Siri ya Mtungi

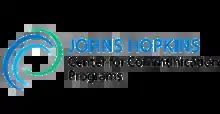
Johns Hopkins Bloomberg School of Public Health Center for Communications Programs

The series was directed by Media For Development International (MFDI), and created by The Johns Hopkins Bloomberg School of Public Health Center for Communication Programs (JHU.CCP), in partnership with MFDI .